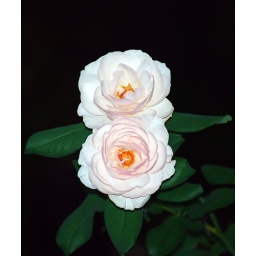
Used the built-in flash to take this one of the two pink roses in client's rose garden.